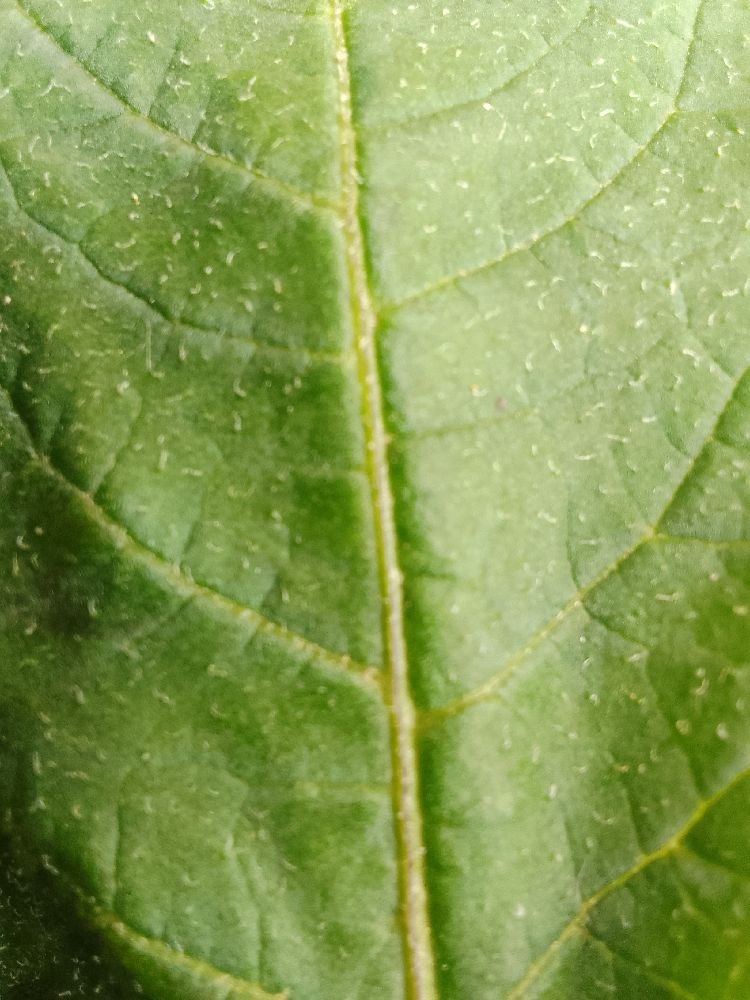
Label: Healthy